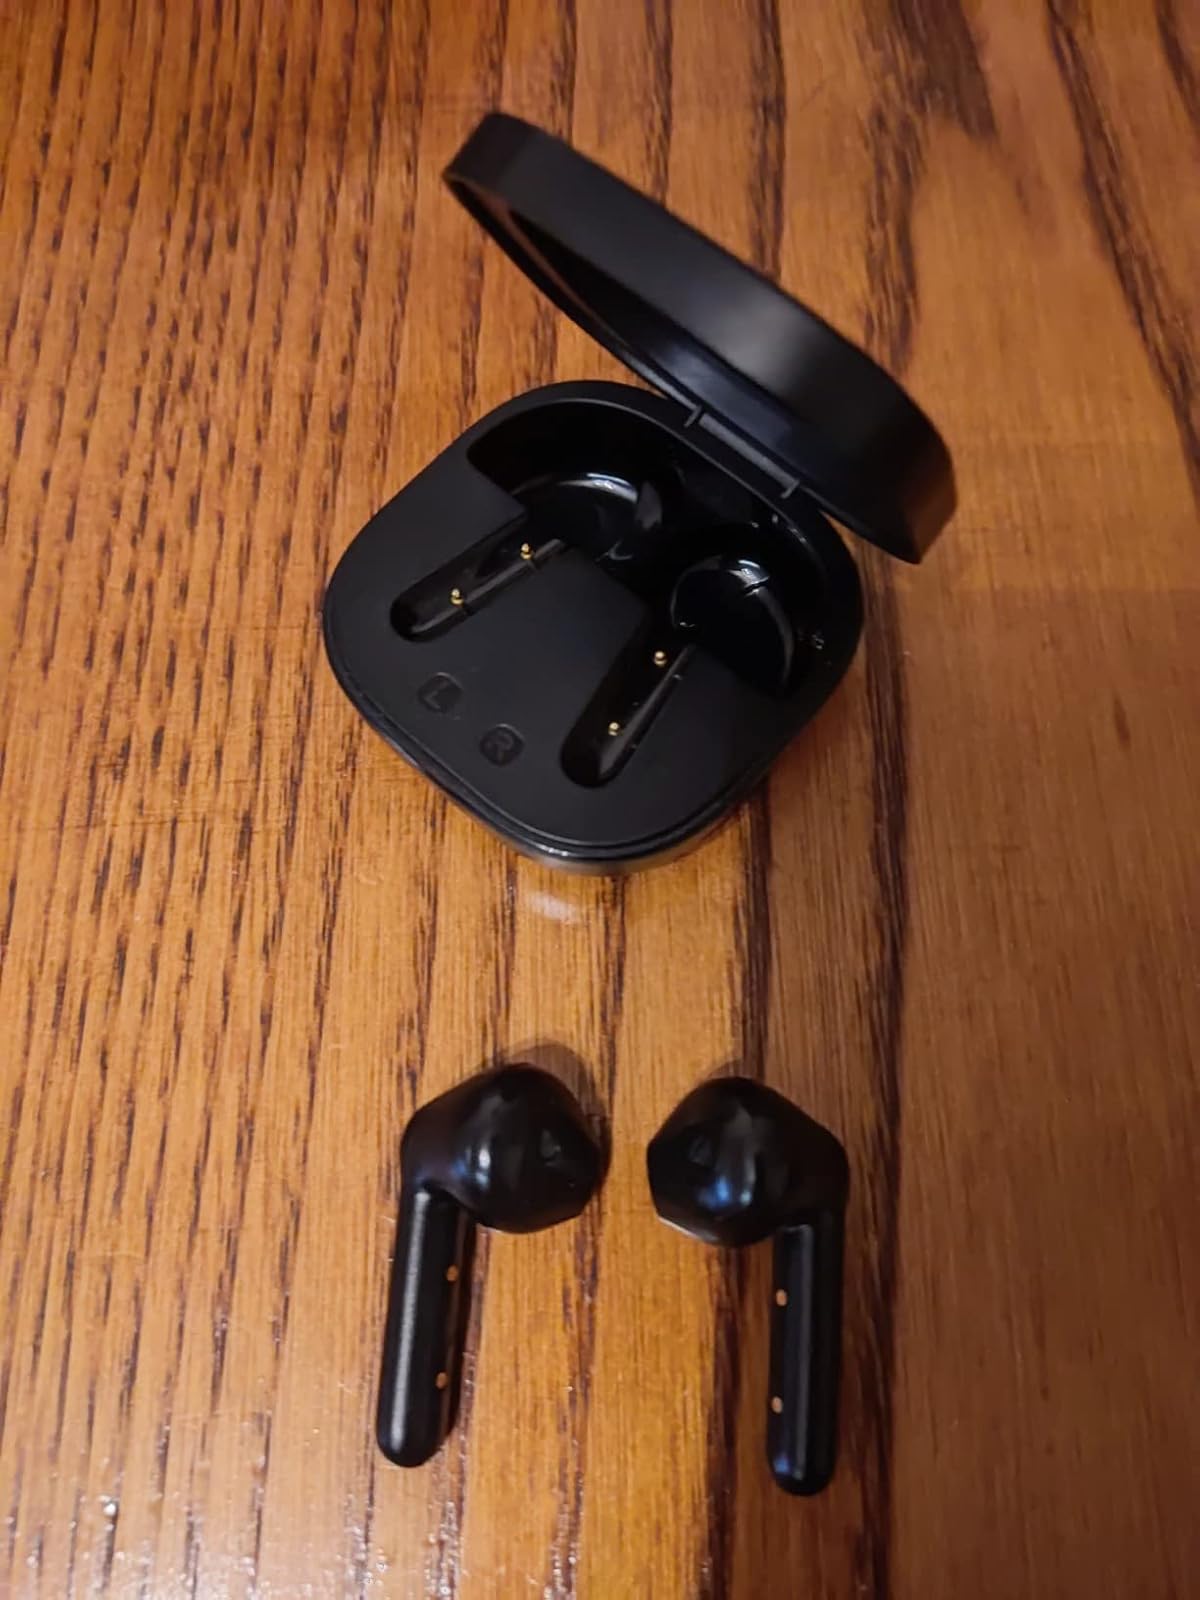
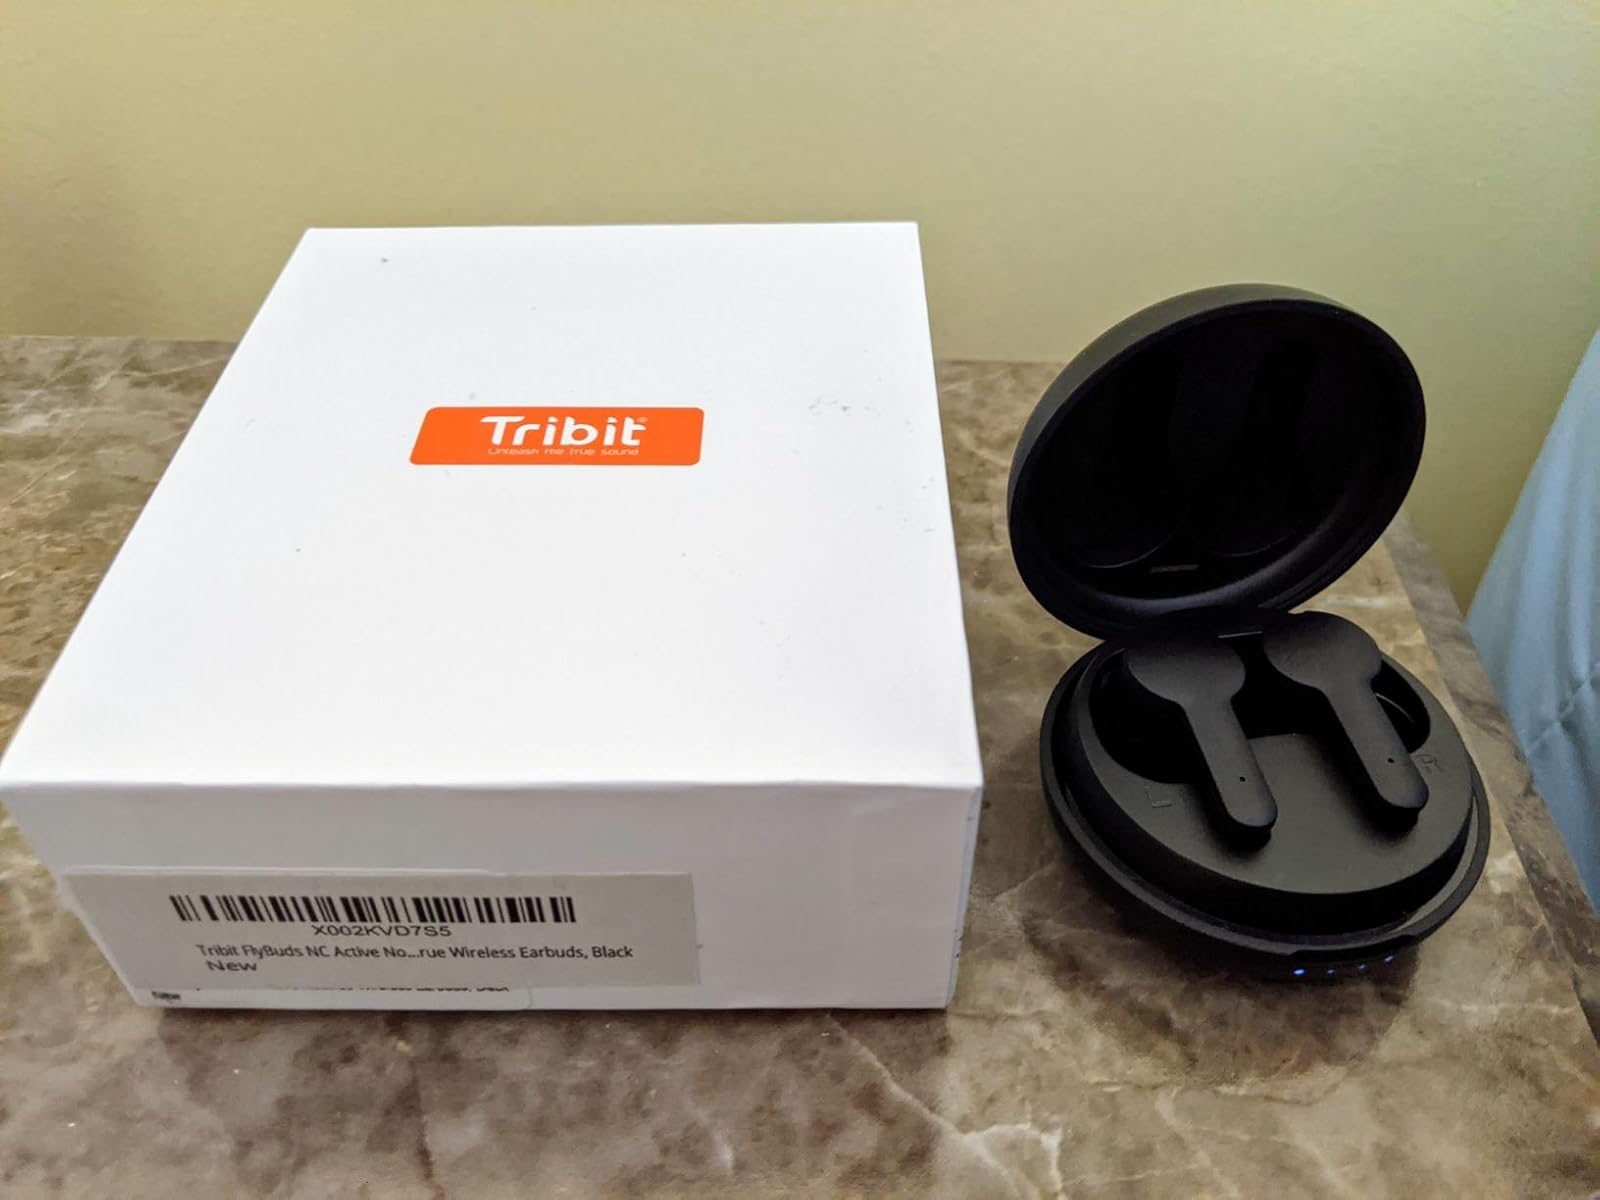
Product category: earbuds
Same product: no